Tingatinga (painting)

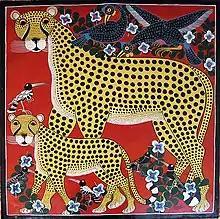
Leopards by Rubuni

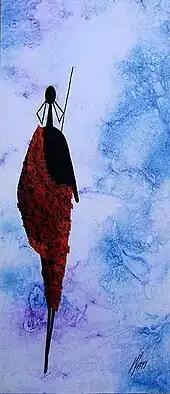
"Alone in Blue" by Moses Wanyuki, 2007

It is controversial whether Tingatinga's style is completely original or a derivative of traditional forms of East Africa. In his seminal paper "Tingatinga and His Followers", Swedish critic Berit Sahlström claimed that Tingatinga was of Mozambican origin and thus suggested that his style might have connections with modern Mozambique. The claim that Tingatinga was of Mozambican descent is nevertheless rejected by most scholars and by the Tingatinga Society. Art trader Yves Goscinny suggested that Edward Tingatinga might have been influenced by Congolese paintings that were sold in Dar es Salaam at his time. The source of this claim could be some articles by Merete Teisen, where she also claims that Tingatinga decorated two house walls for payment before he started painting on masonite boards.